Levi Eshkol

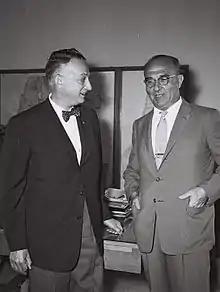
Levi Eshkol (right), Israel's Finance Minister, meeting with Arthur Levitt Sr. (left), New York State Comptroller (1959)

Following the death of Eliezer Kaplan he was appointed Finance Minister and held that position for the following 12 years. During these years, he helped form the ministry of finance, establishing the Budgets Directorate and other bodies. In 1954 he completed legislation for the establishment of the Bank of Israel.